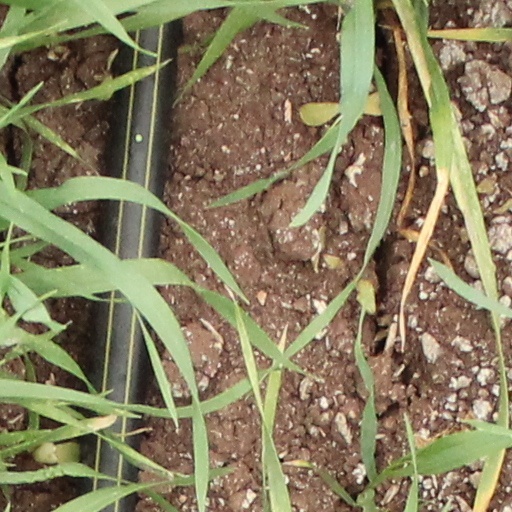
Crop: wheat